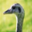
Label: bird